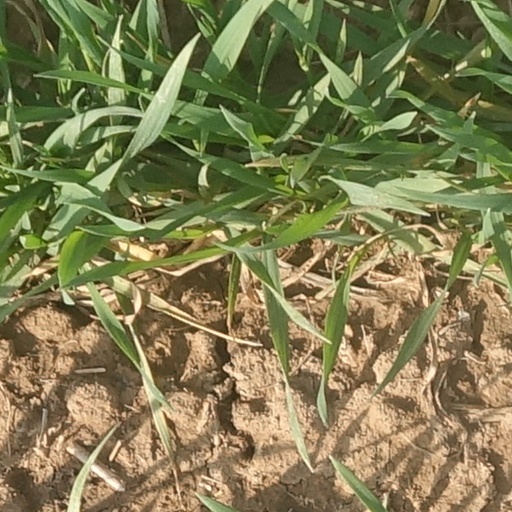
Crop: wheat